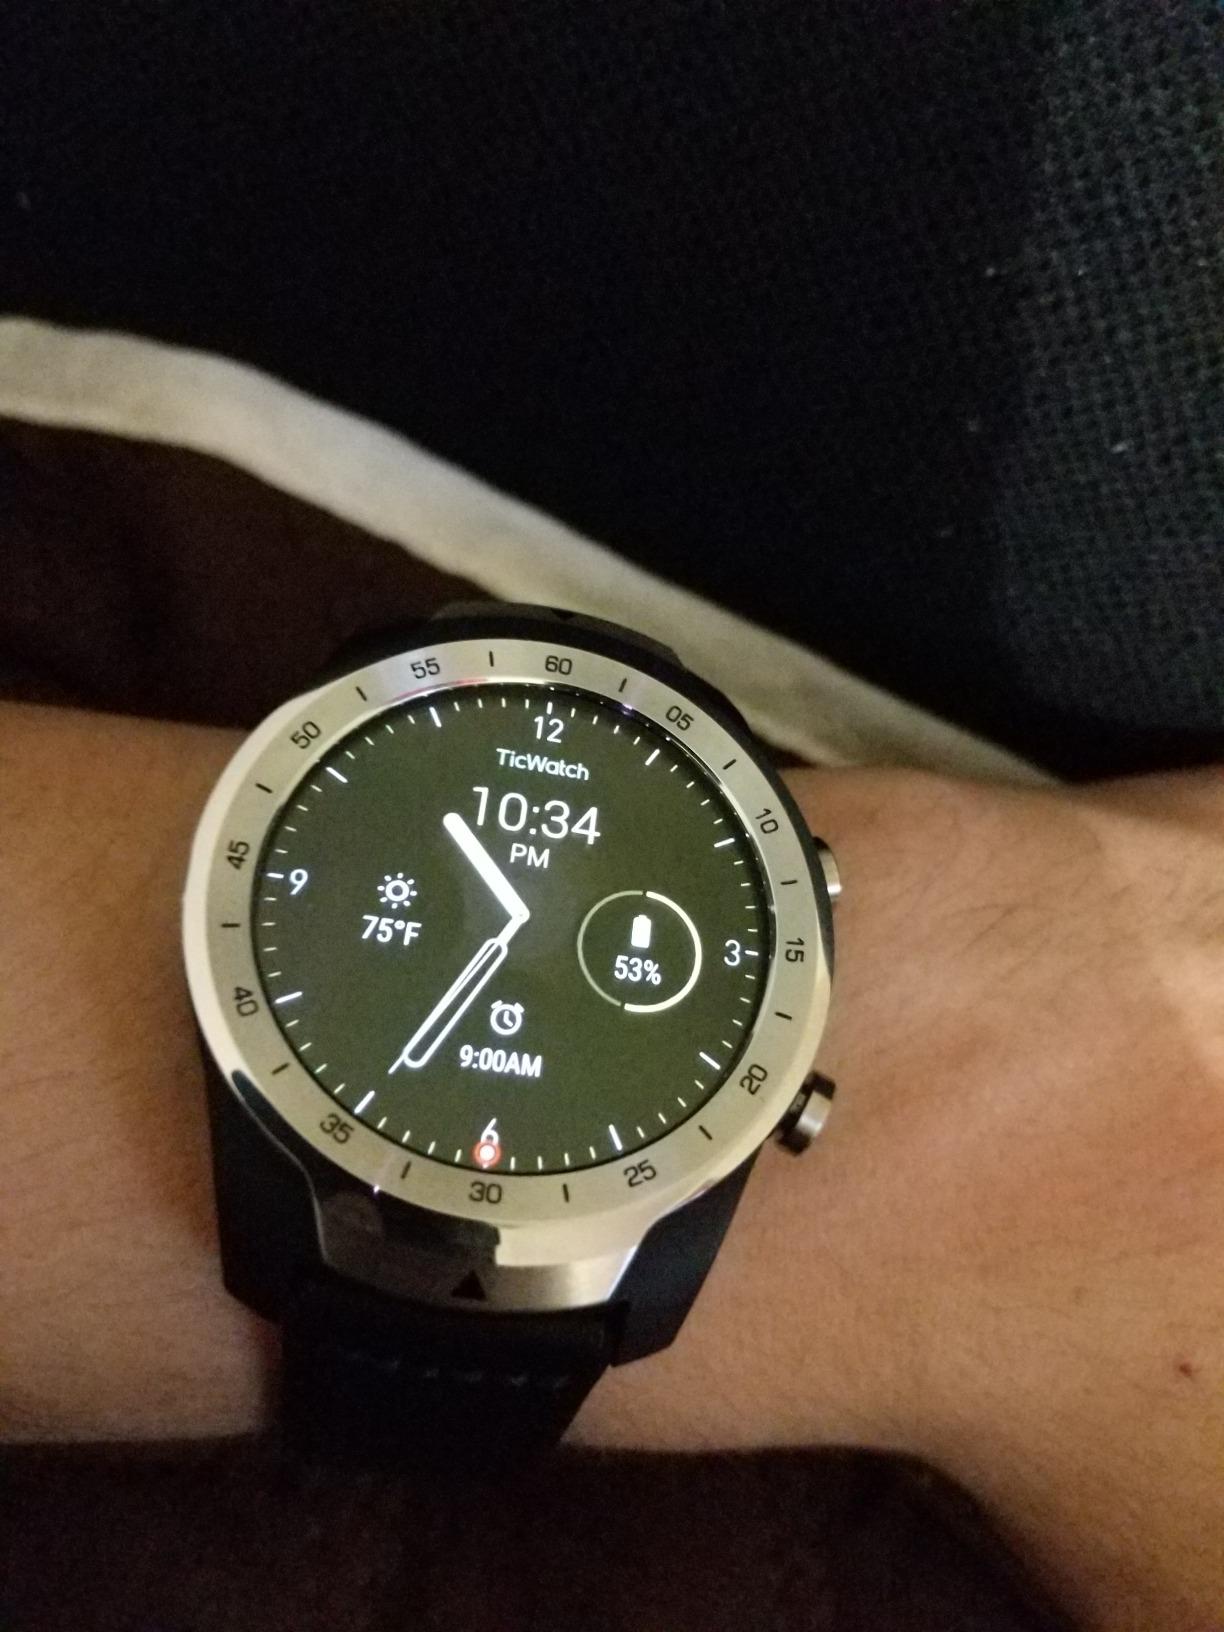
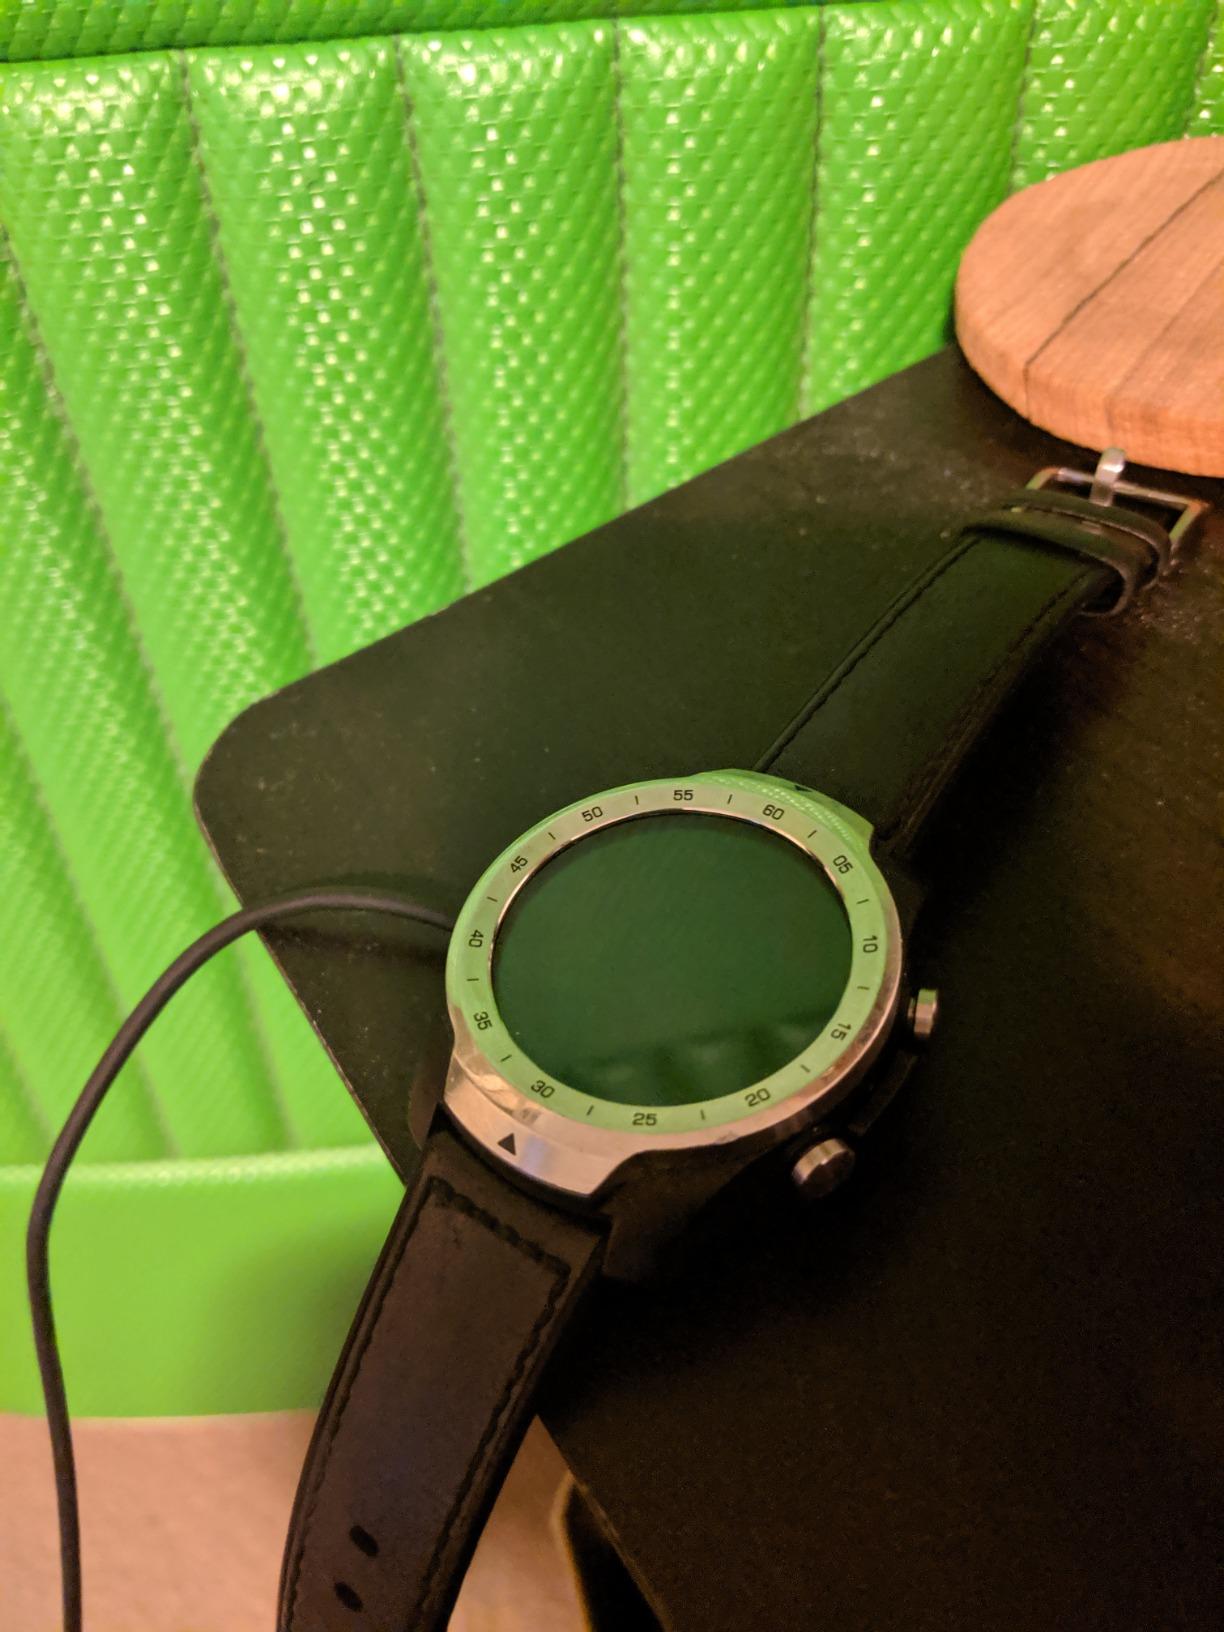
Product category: smartwatch
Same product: yes